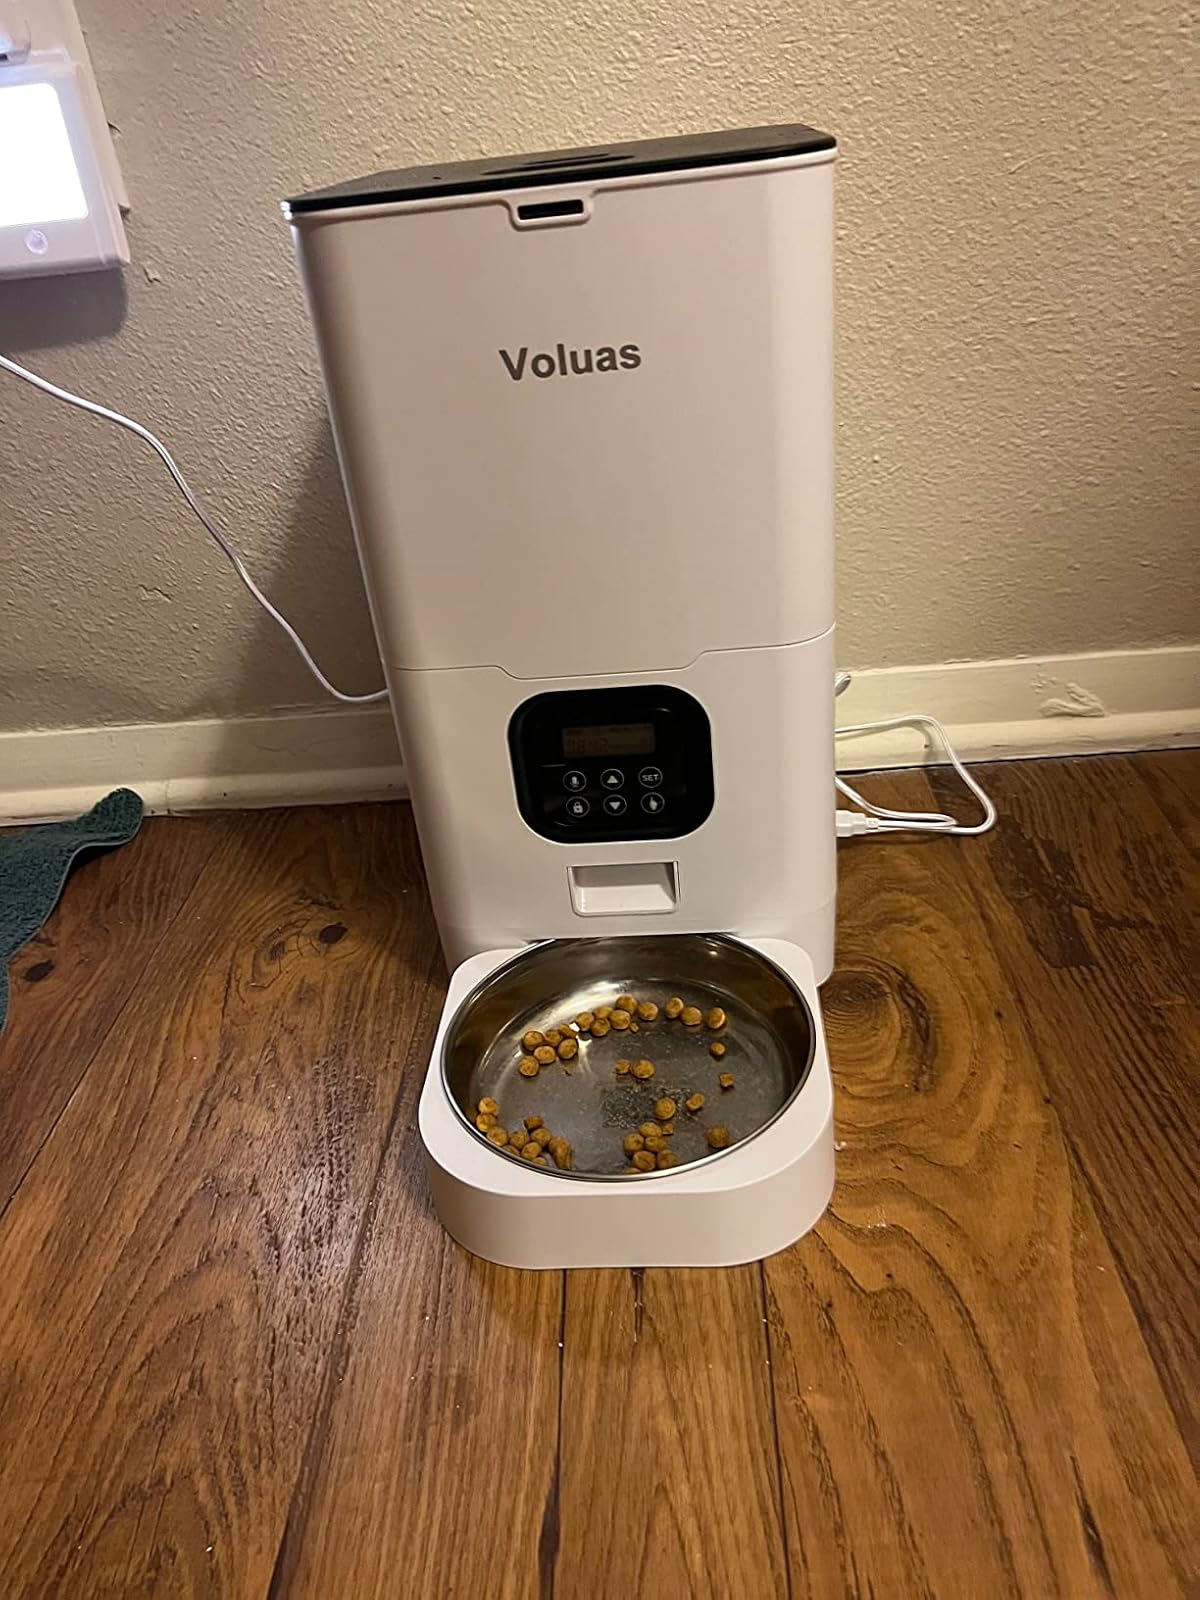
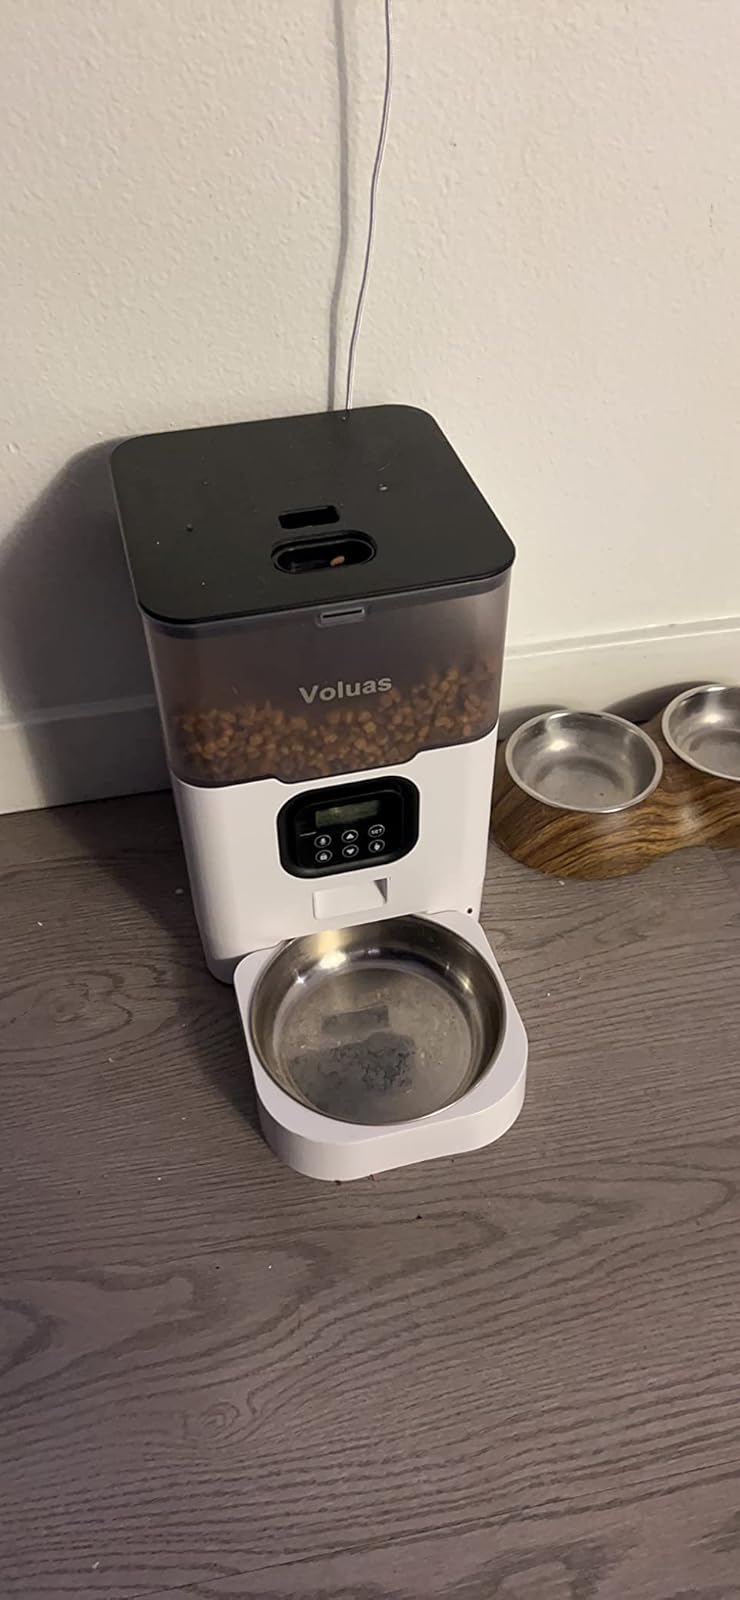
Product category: items_feeder
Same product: no